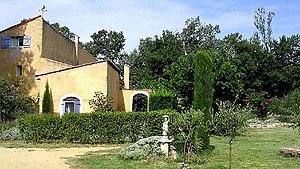
Bastide à Loriol-du-Comtat transformée en gîte rural
Loriol-du-Comtat est une commune française située dans le département de Vaucluse, en région Provence-Alpes-Côte d'Azur.